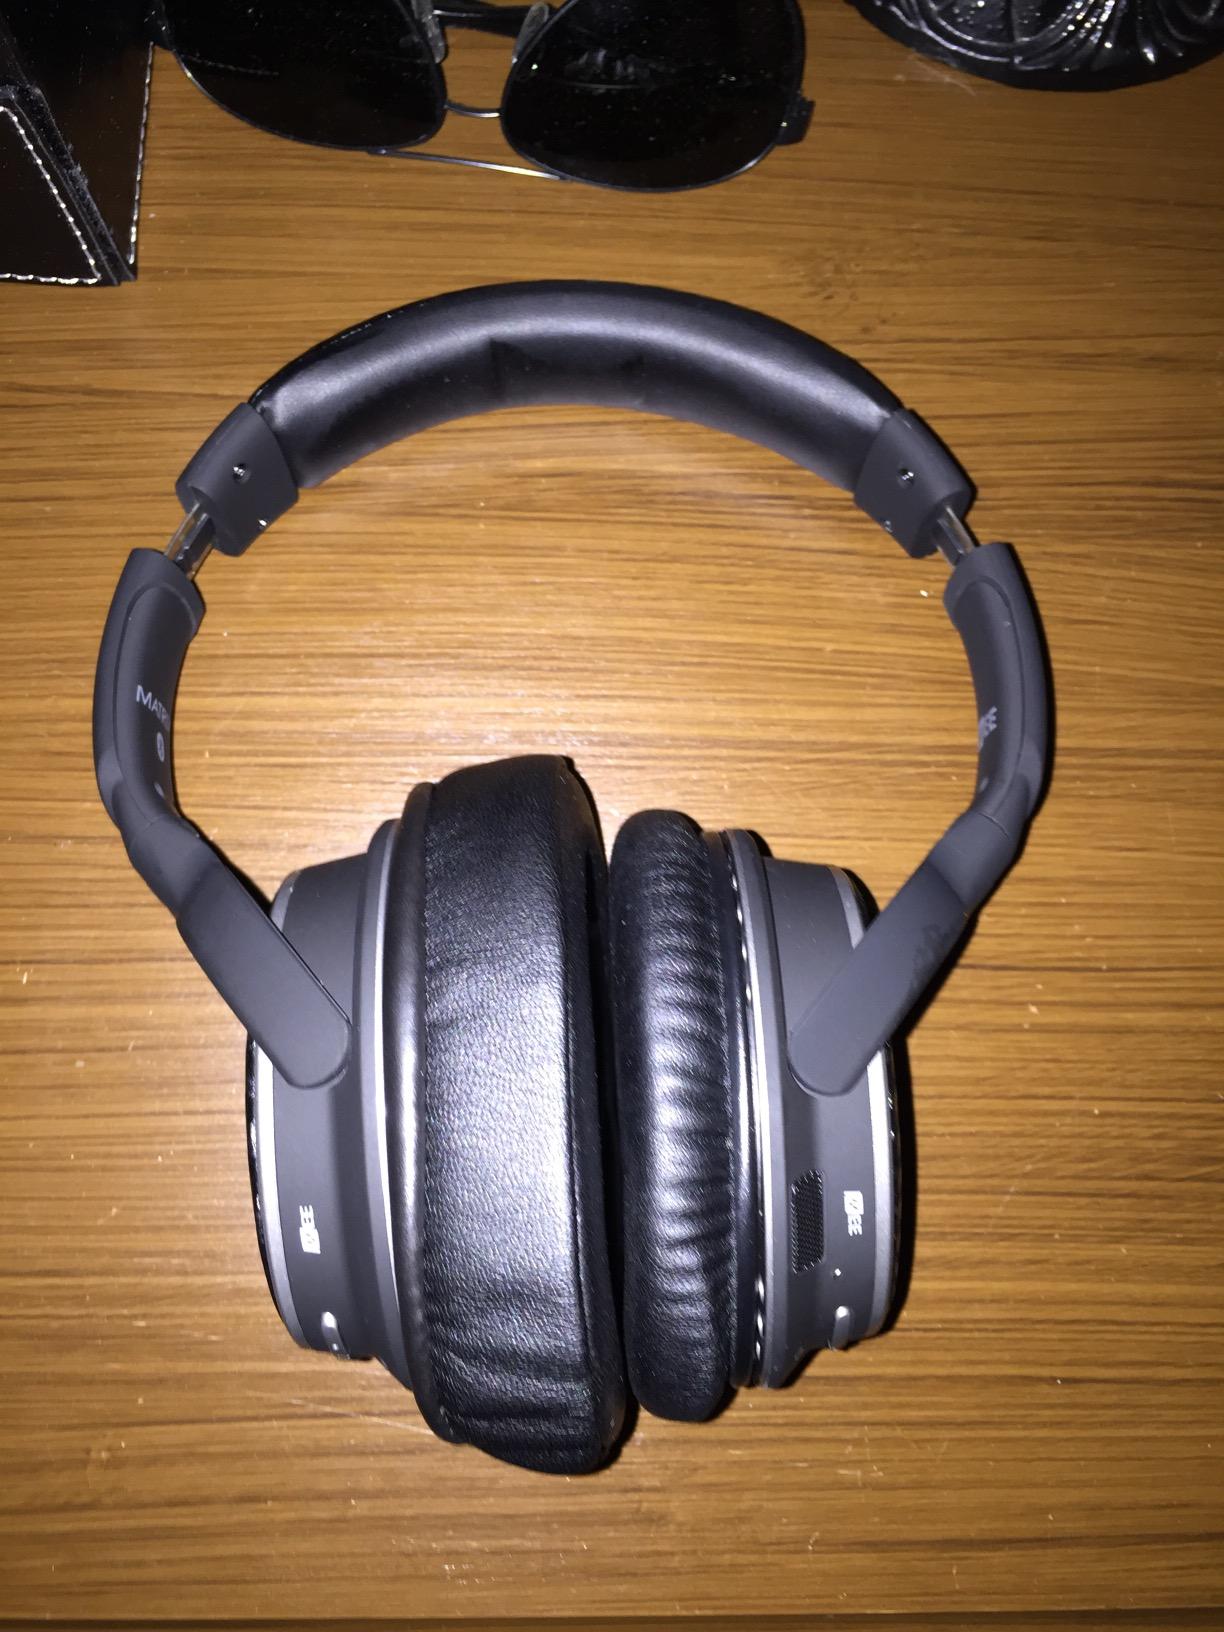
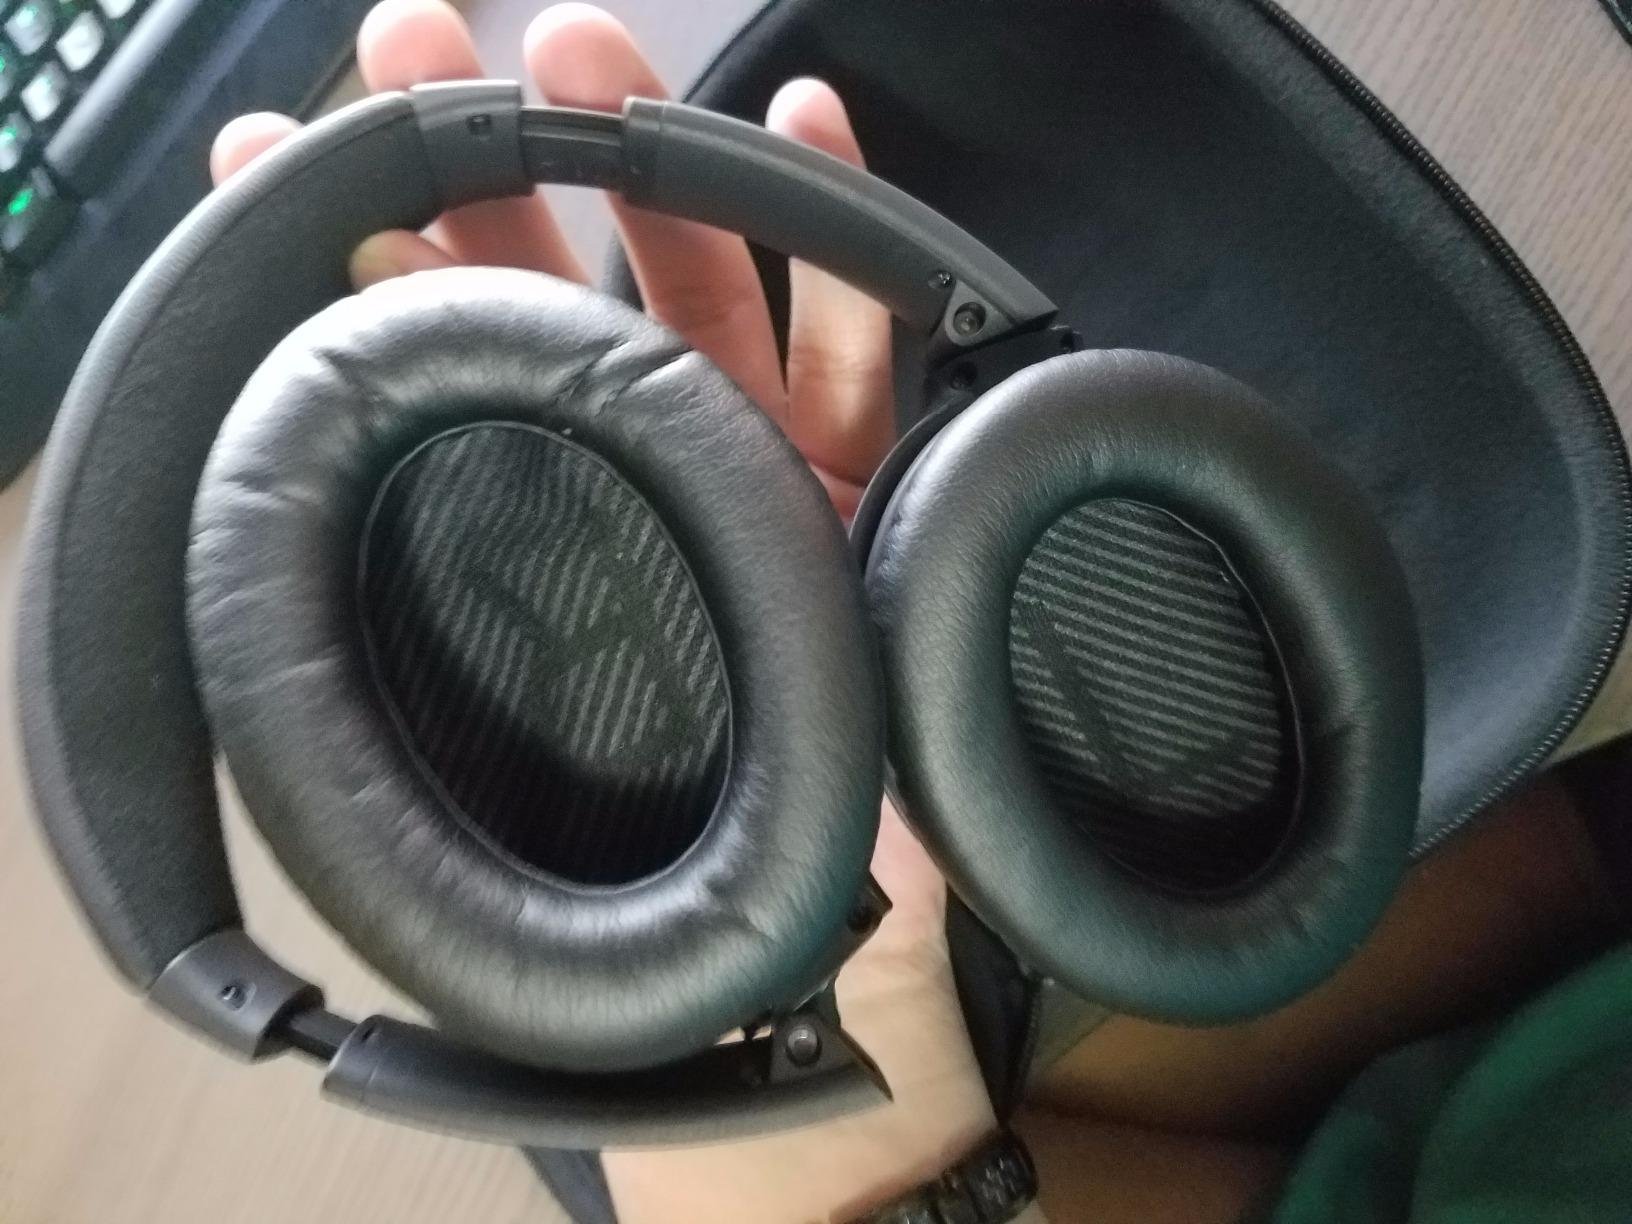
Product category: headphones
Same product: no